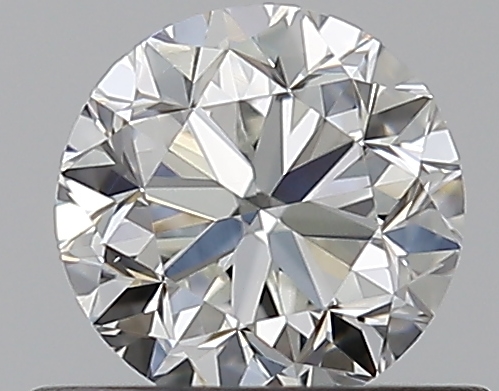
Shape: round
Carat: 0.5
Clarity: VS2
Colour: G
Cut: GD
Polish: EX
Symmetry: VG
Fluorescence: N
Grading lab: GIA
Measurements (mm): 4.84 x 4.87 x 3.21